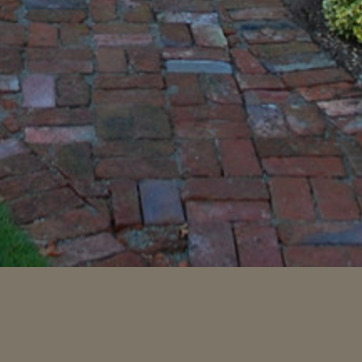
Material: brick